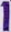
Number: 1